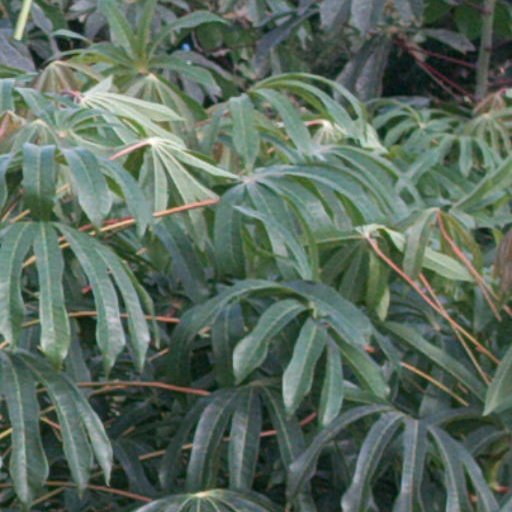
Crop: cassava